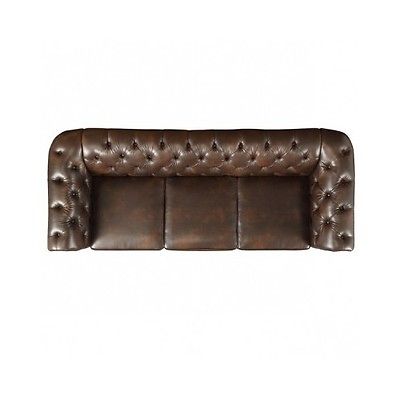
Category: sofa